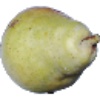
Label: pear_williams